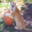
Label: cat